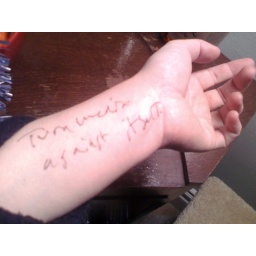
What happens when I run out of note paper in my purse.transmission via helio ocean